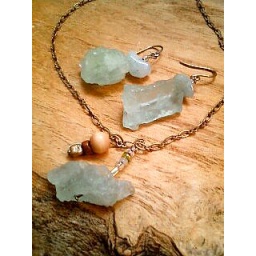
I've got this blue stones 2years ago, in Akaroa NZ. and now at long last ,i made it.